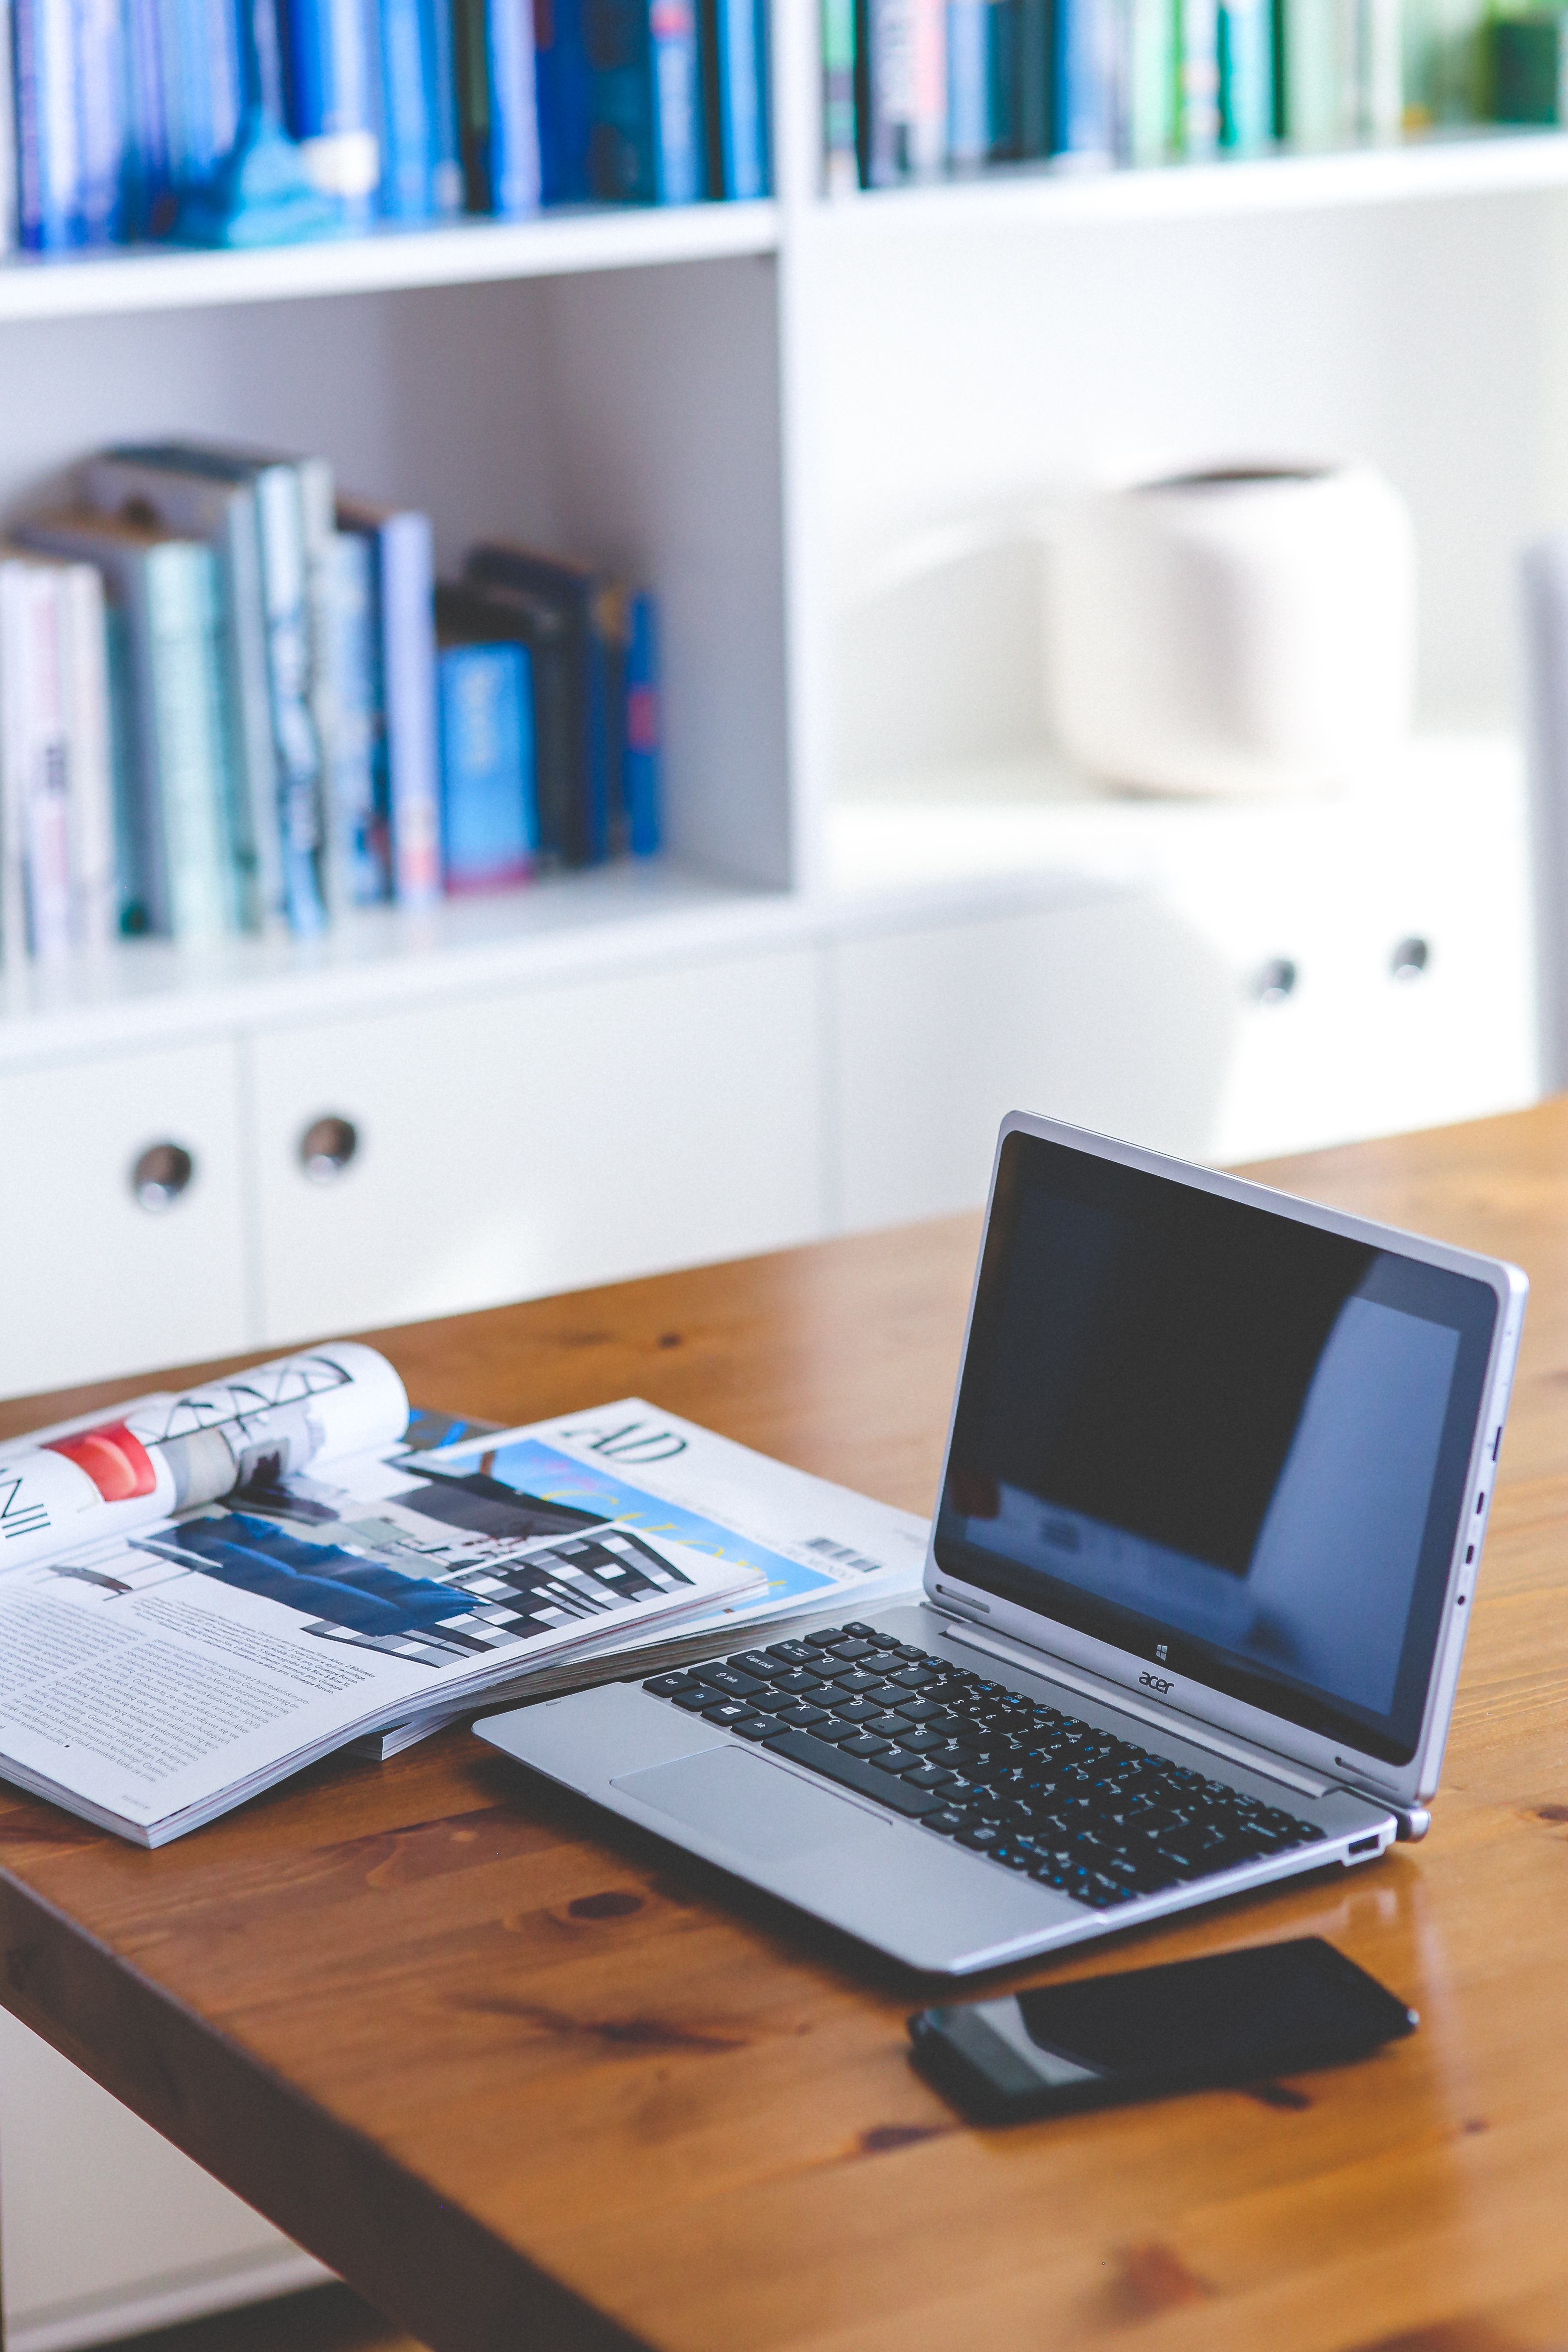
laptop, desk, notebook, mobile, work, working, table, technology, interior, home, phone, office, shelf, living room, furniture, room, interior design, place, design, shelving, cell, desktop computer, netbook, personal computer